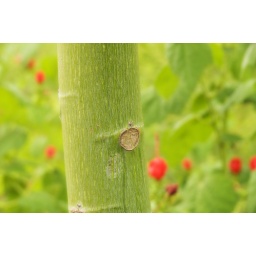
A shot of a tall tree in the butterfly garden area at the Norfolk Zoo.